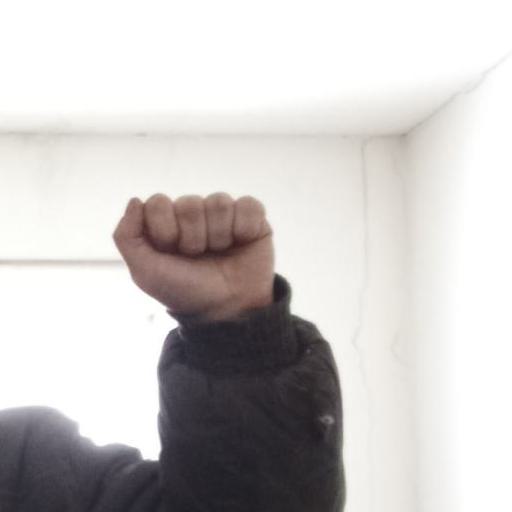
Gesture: fist